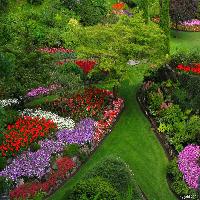
Weather: cloudy or overcast